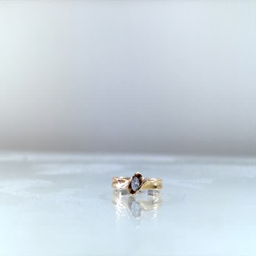
gold ring with a diamond on the mirror .